Deutsche Fotothek

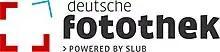
Logo of the Deutsche Fotothek from 2022

The Deutsche Fotothek is a picture library in Dresden, Germany, located in the Saxon State Library. It holds more than two million images. Its strengths are in art, architecture, music, geography, technology, the economy, and the Saxony region. Its collection came from institutions, companies, and individuals such as Hermann Krone.